Studding sail

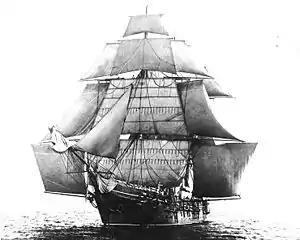
with a full set of studding sails set

A studding sail, or stun'sl (pronounced stuns'l ) is an extra sail on a square rigged vessel for use in fair weather. It is set outside the square sails, using stun'sl booms which run out along the yards. They came into use some time in the middle of the 17th century and by the beginning of the 19th century were usual on all square rigged sailing vessels. They started to become less common in the last quarter of the 19th century, as the economies of smaller crews and avoidance of damage to the ship's gear became more important than a fast voyage.